Gail Sheehy

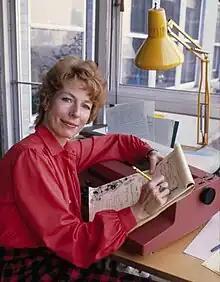
Sheehy in 1981

Gail Sheehy (born Gail Henion; November 27, 1936 – August 24, 2020) was an American author, journalist, and lecturer. She was the author of seventeen books and numerous high-profile articles for magazines such as "New York" and "Vanity Fair". Sheehy played a part in the movement Tom Wolfe called the New Journalism, sometimes known as creative nonfiction, in which journalists and essayists experimented with adopting a variety of literary techniques such as scene setting, dialogue, status details to denote social class, and getting inside the story and sometimes reporting the thoughts of a central character.